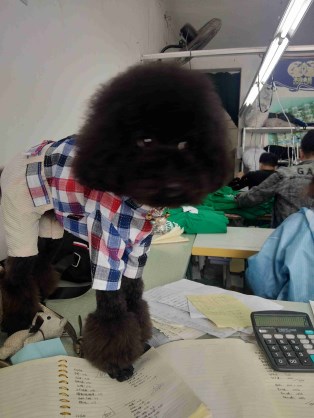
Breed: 7449-n000128-teddy